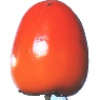
Label: Kaki 1